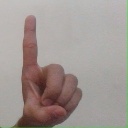
अक्षर: ड